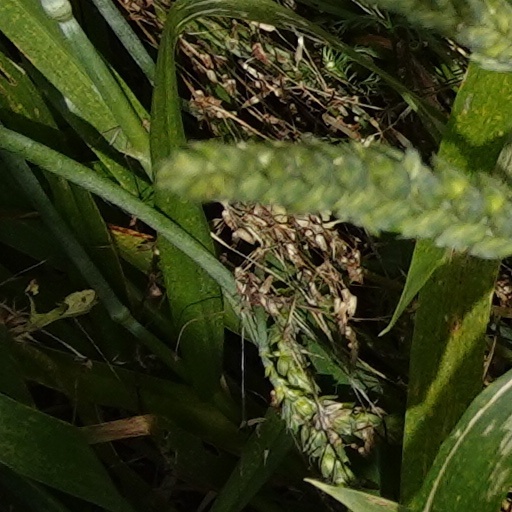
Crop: wheat